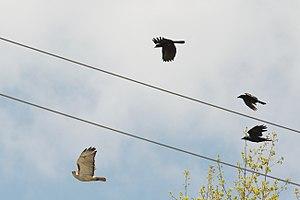
Le houspillage, ou mobbing, est un comportement de défense, connu chez de nombreuses espèces animales, consistant à attaquer ou harceler un prédateur pour le lasser, le rebuter, et finalement le faire fuir. Fréquent chez les oiseaux, il est connu aussi chez les invertébrés, les poissons, les suricates et les bovins.